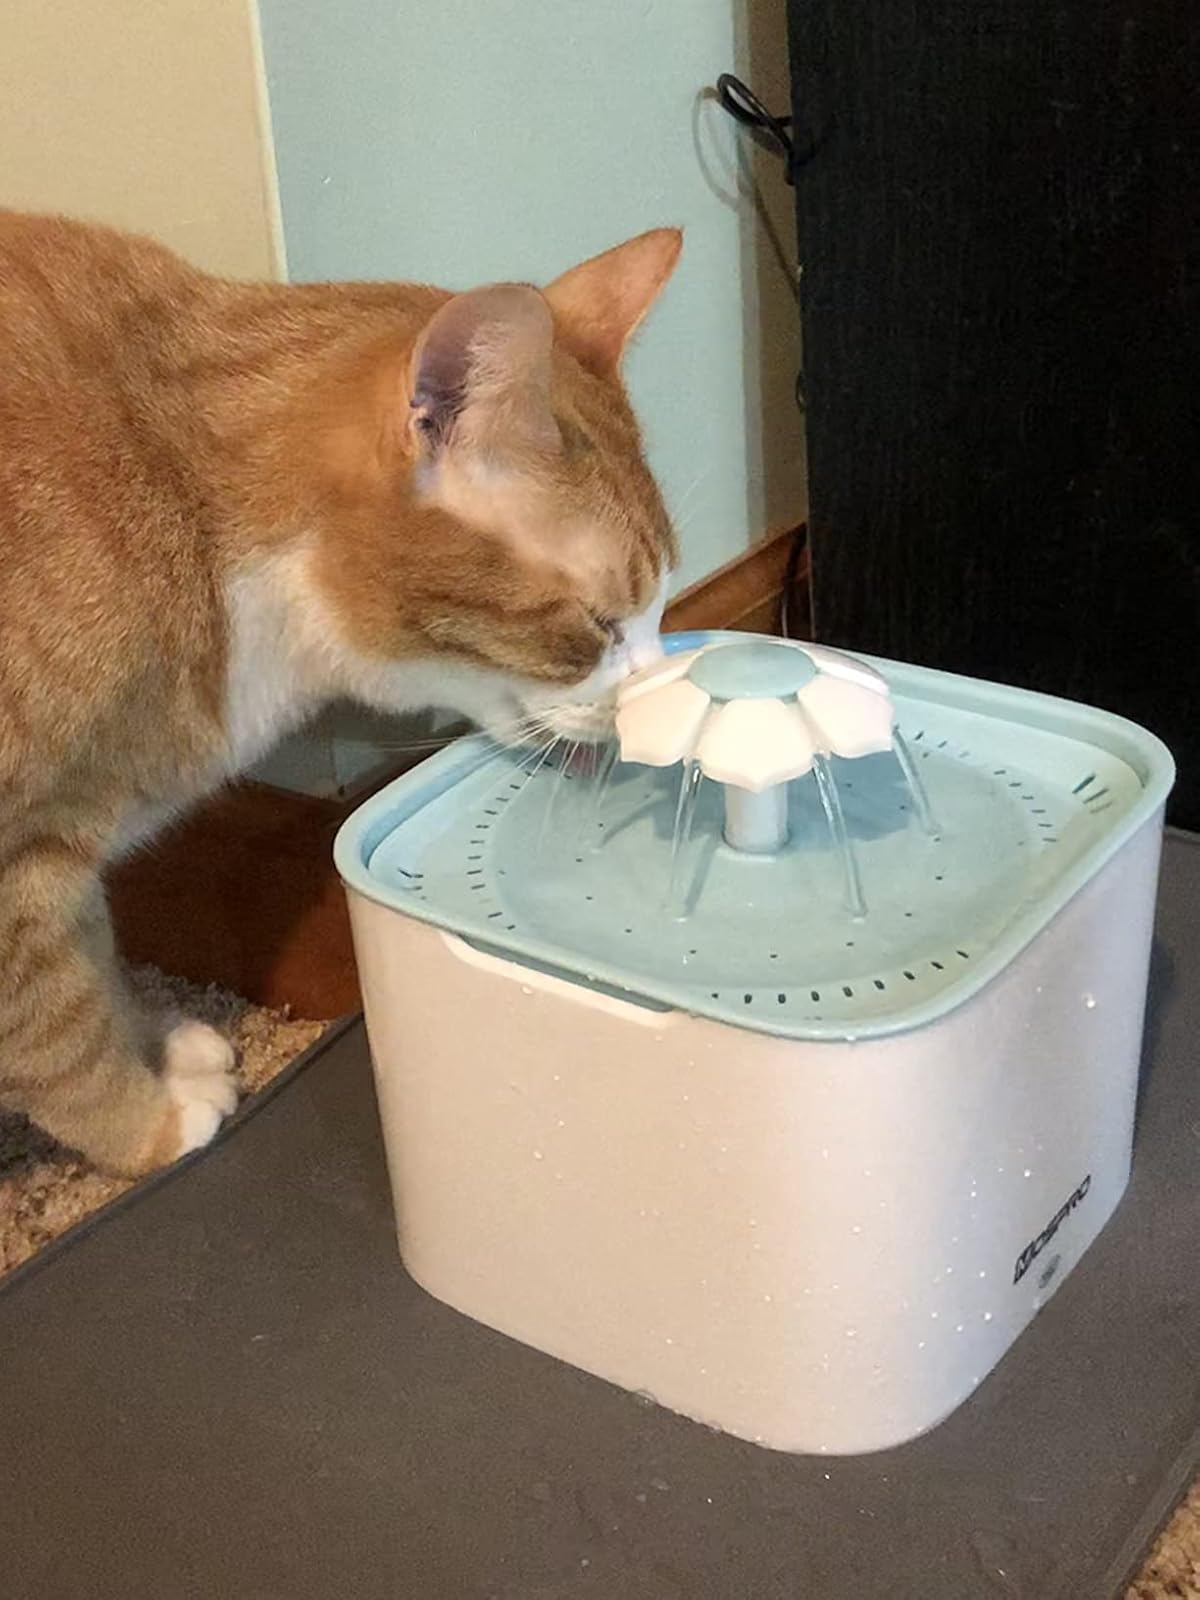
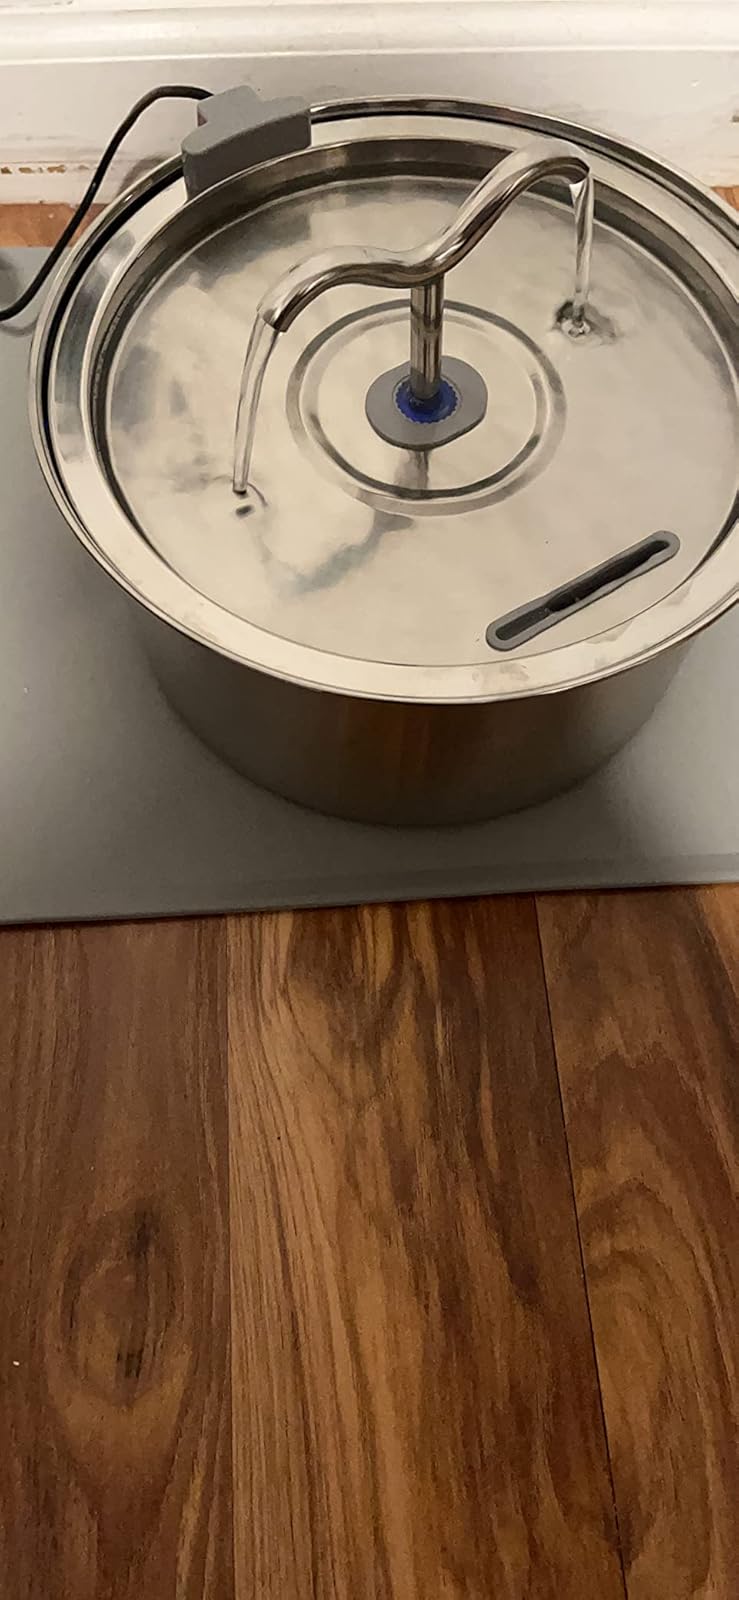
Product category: items_bowl
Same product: no